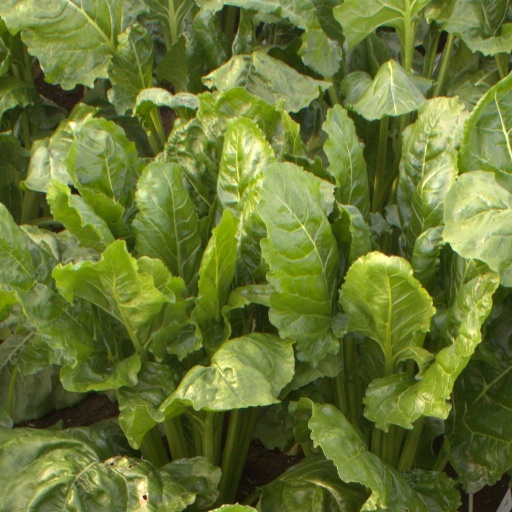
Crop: sugar beet